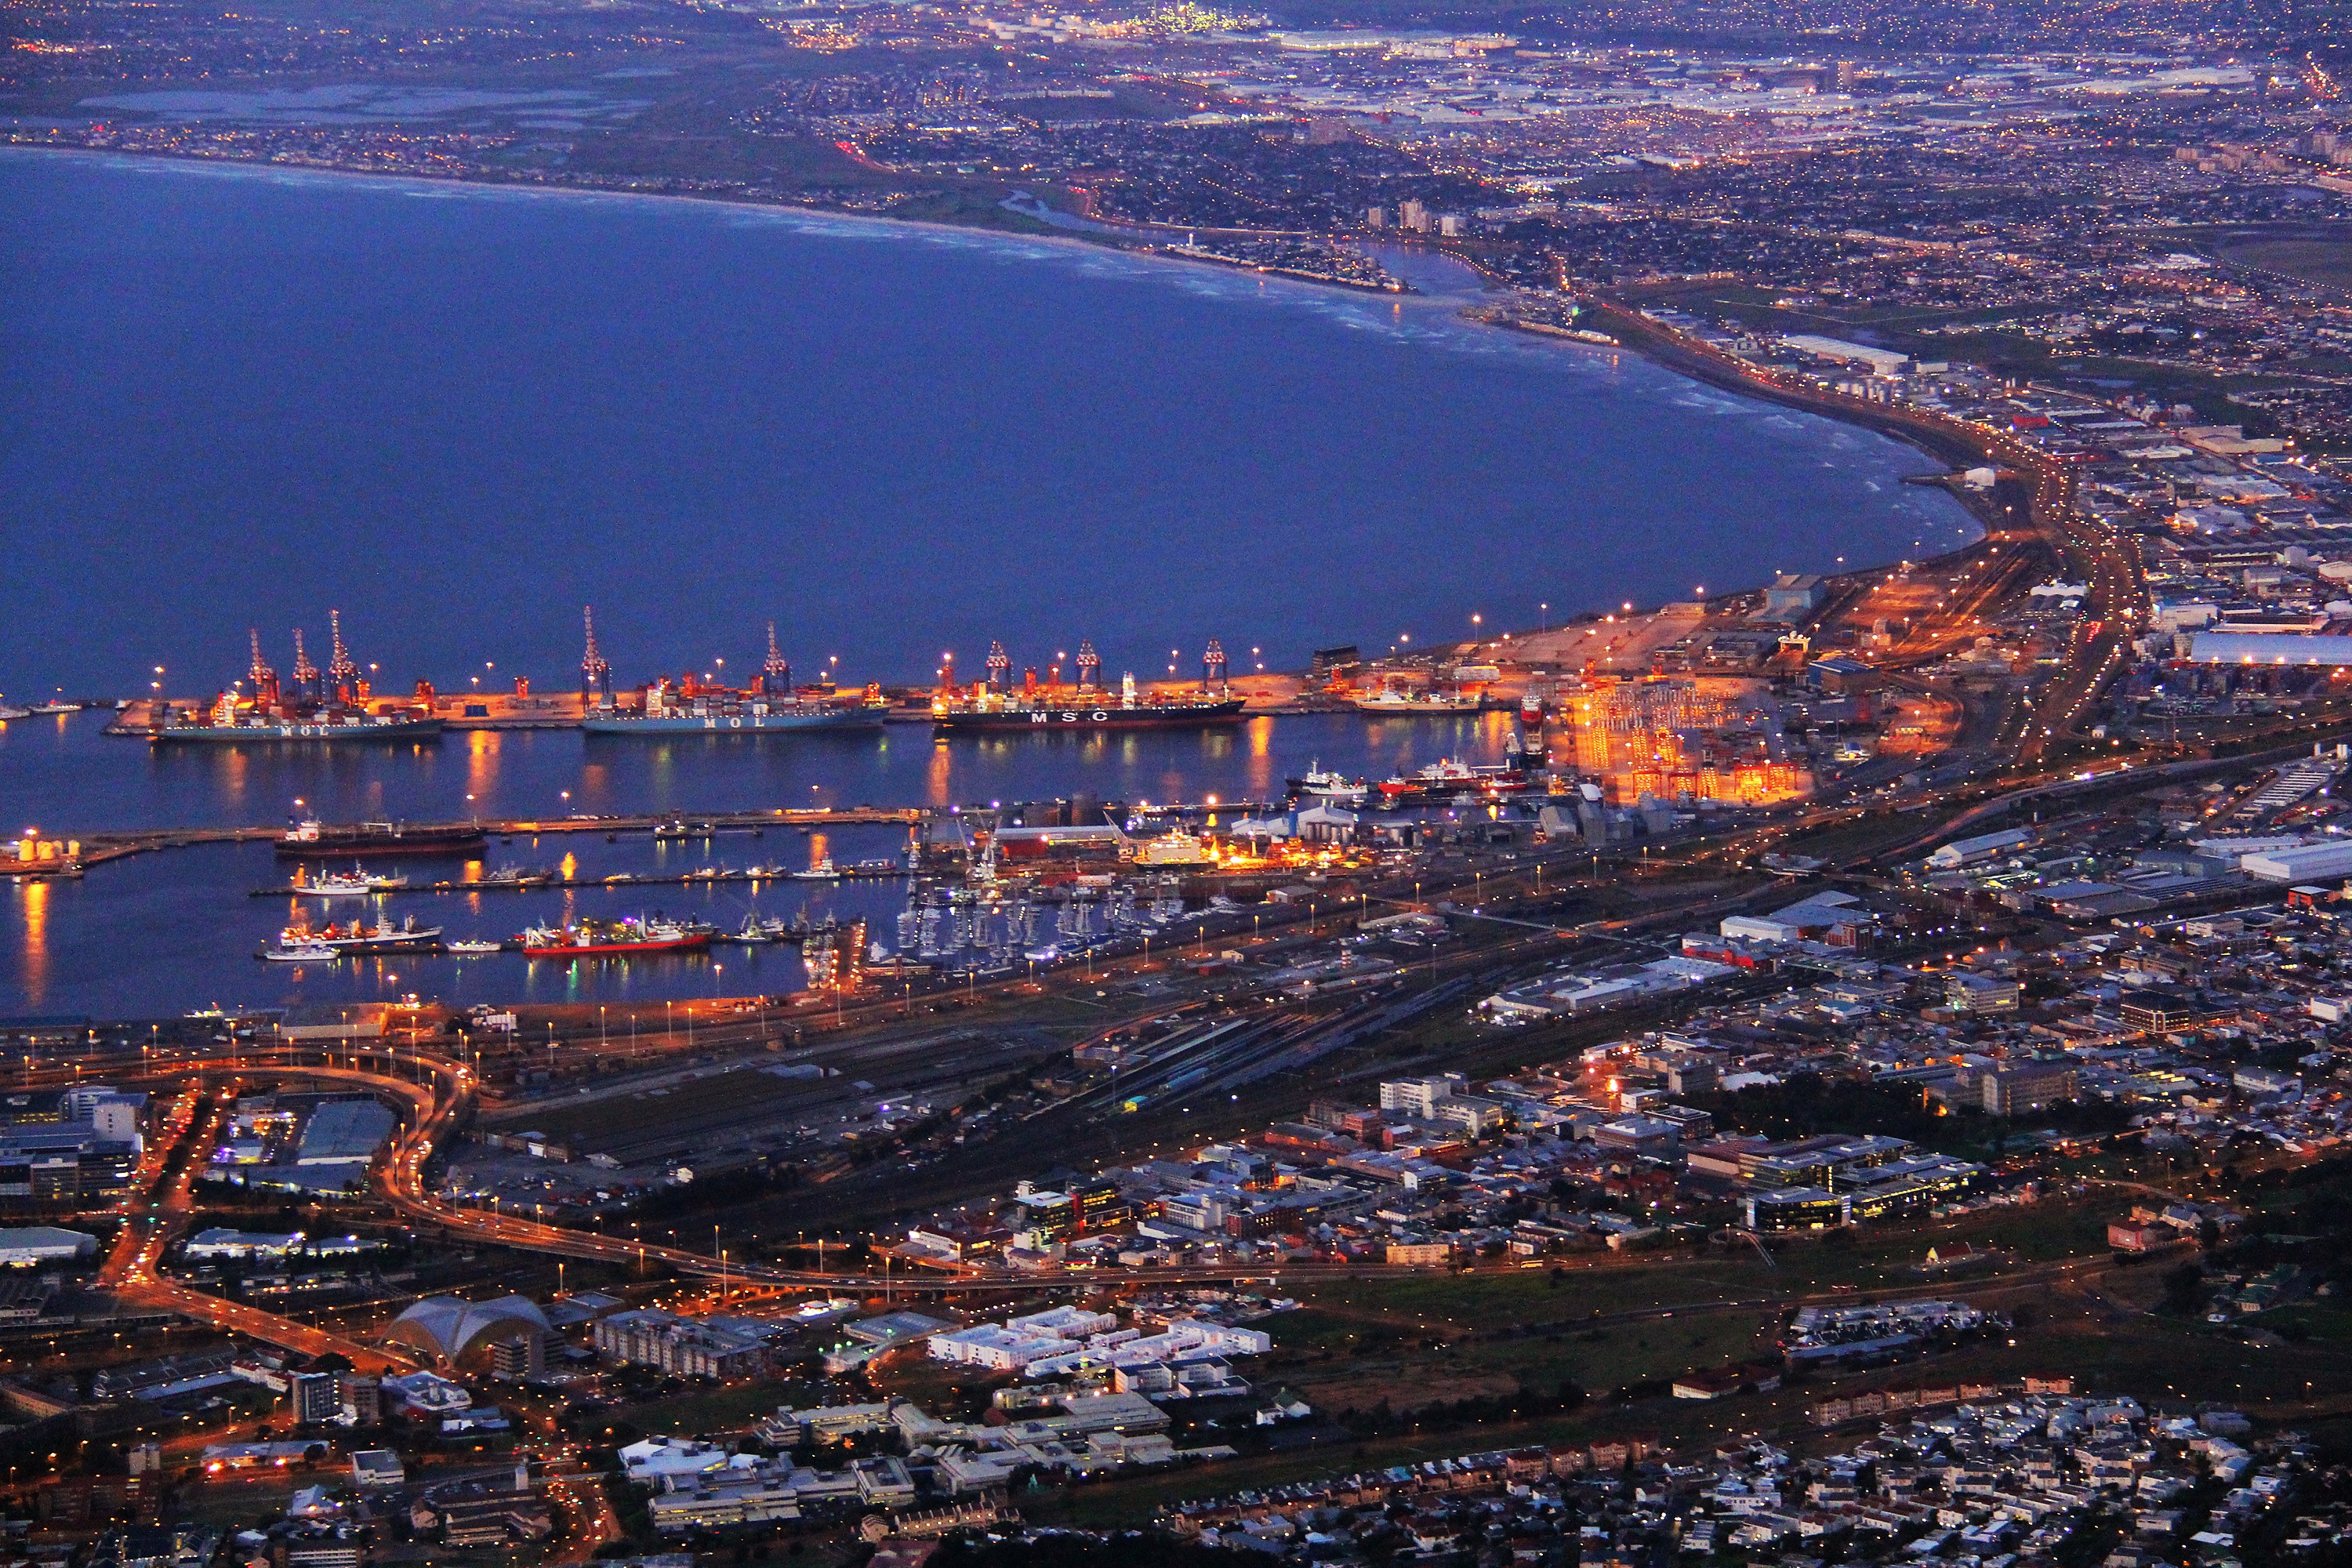
landscape, sea, coast, horizon, mountain, sunset, skyline, night, photography, town, view, city, skyscraper, river, cityscape, panorama, downtown, travel, dusk, evening, harbor, blue, port, table mountain, amazing, beautiful, scene, top, capetown, adventurous, stunning, south africa, cape town, bird's eye view, aerial photography, night views, human settlement